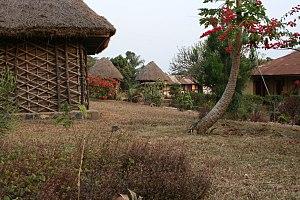
Bamessing est l'un des quatre villages de la commune de Ndop, département de Ngo-Ketunjia de la région du Nord-Ouest du Cameroun, situé à 8,8 km de Ndop. C'est aussi le siège d'une chefferie traditionnelle de 2ᵉ degré. Le village est spécialisé dans la fabrication de céramiques de style Nsei du nom de l'ethnie locale.